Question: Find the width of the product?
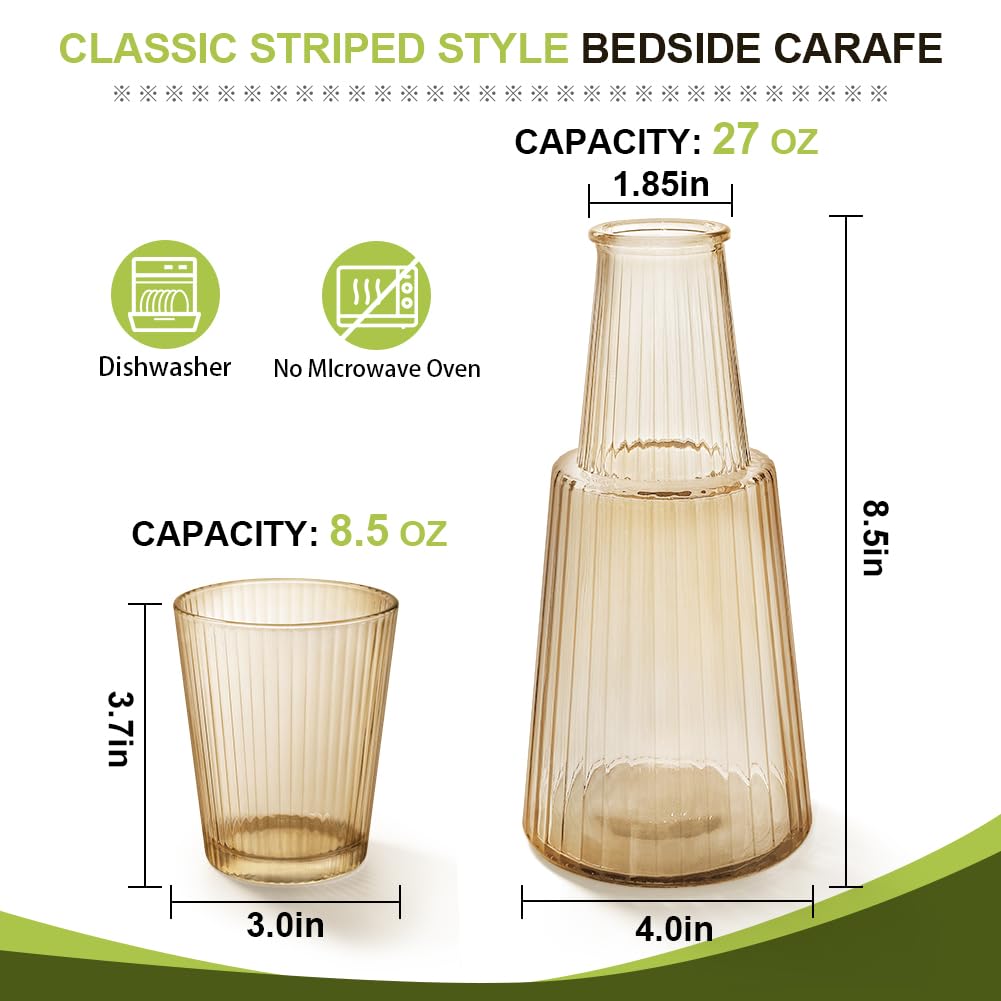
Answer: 4.0 inch